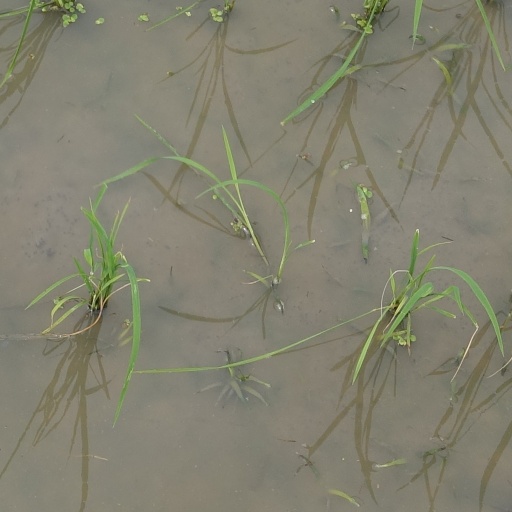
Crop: rice